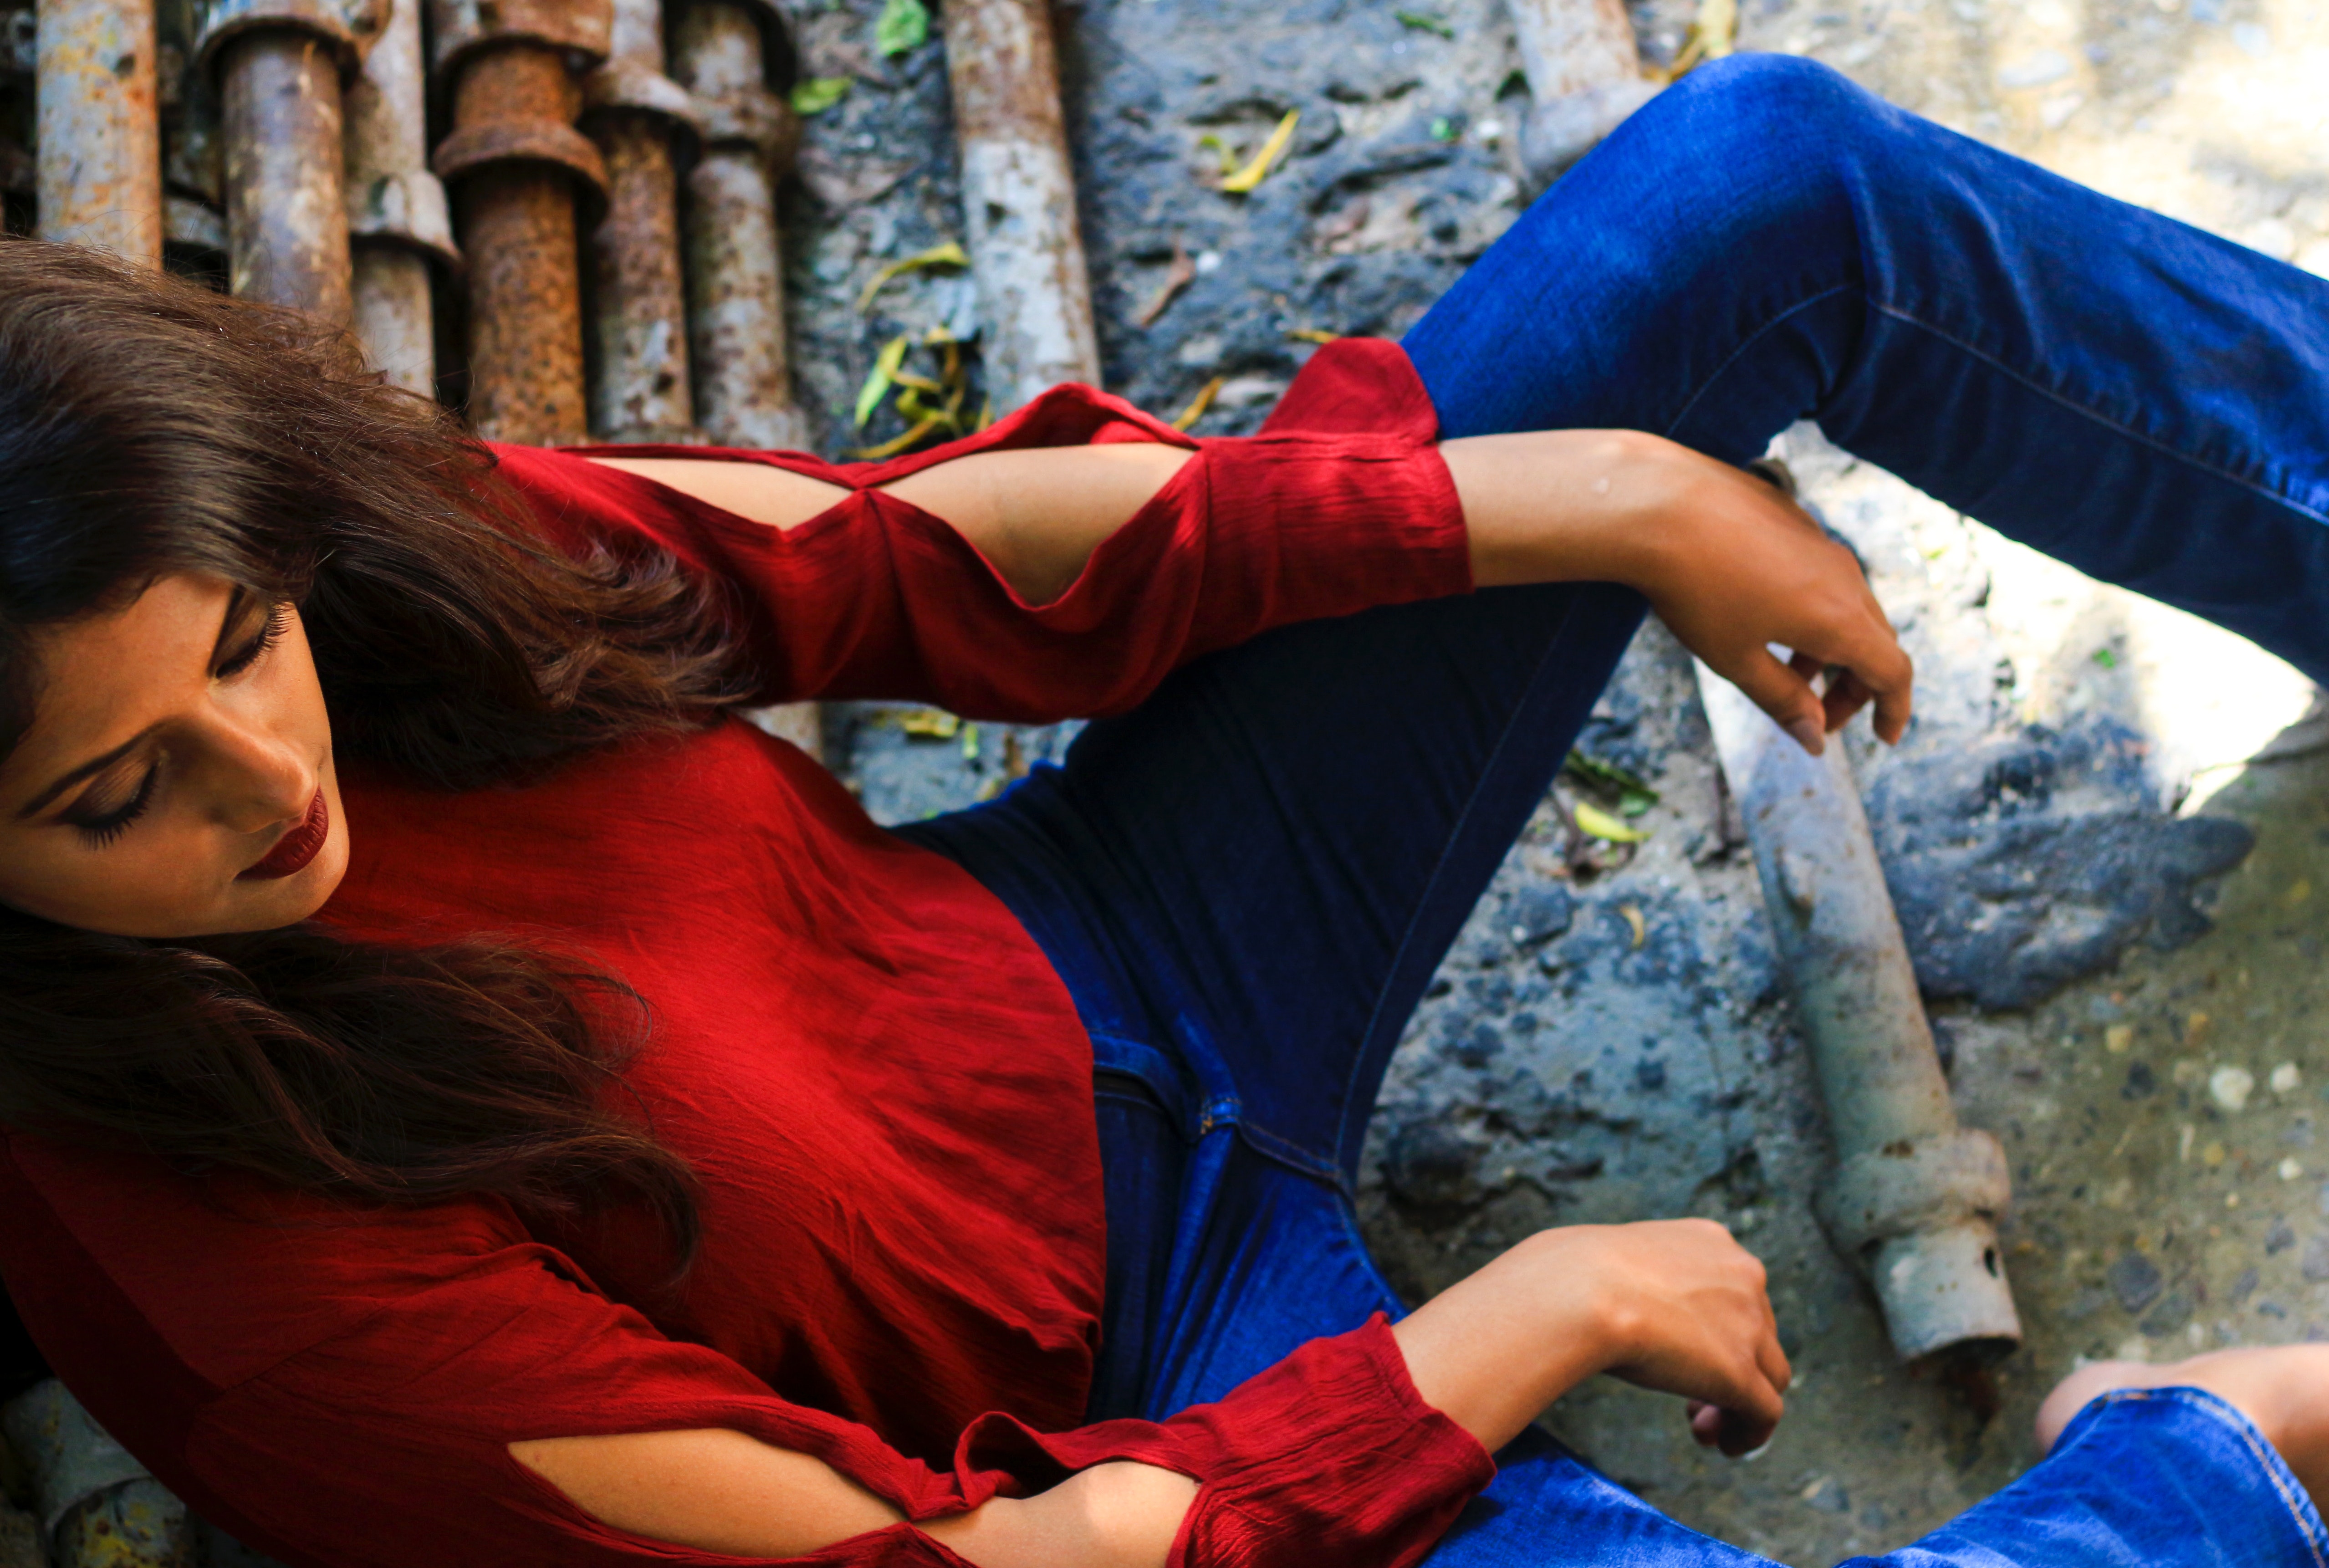
blue, red, clothing, girl, fun, tree, leisure, costume, recreation